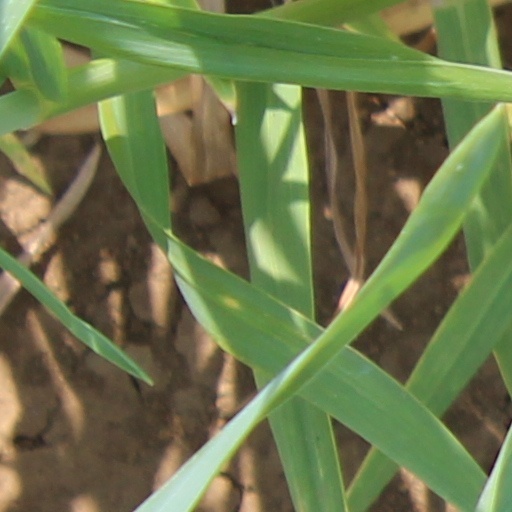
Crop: wheat